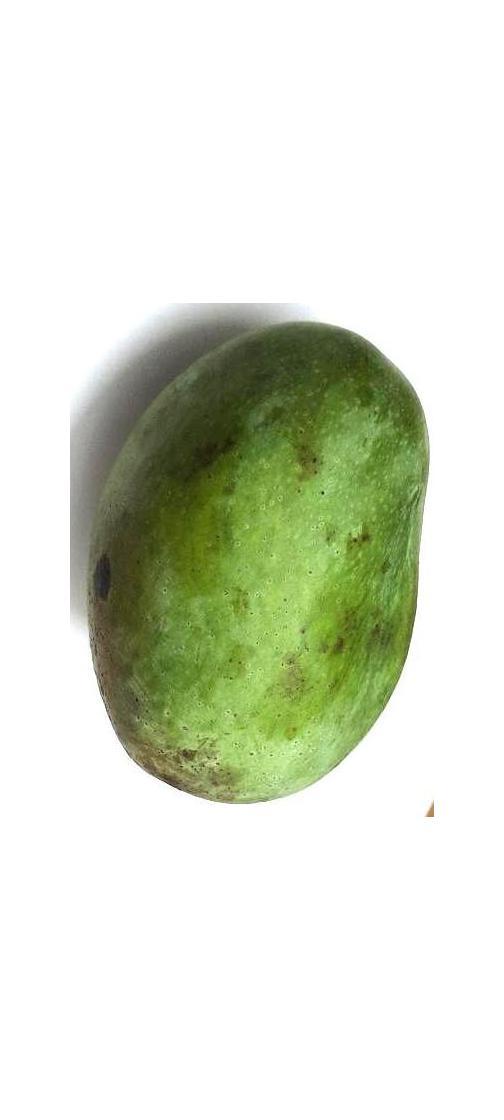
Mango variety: Fazli Classic